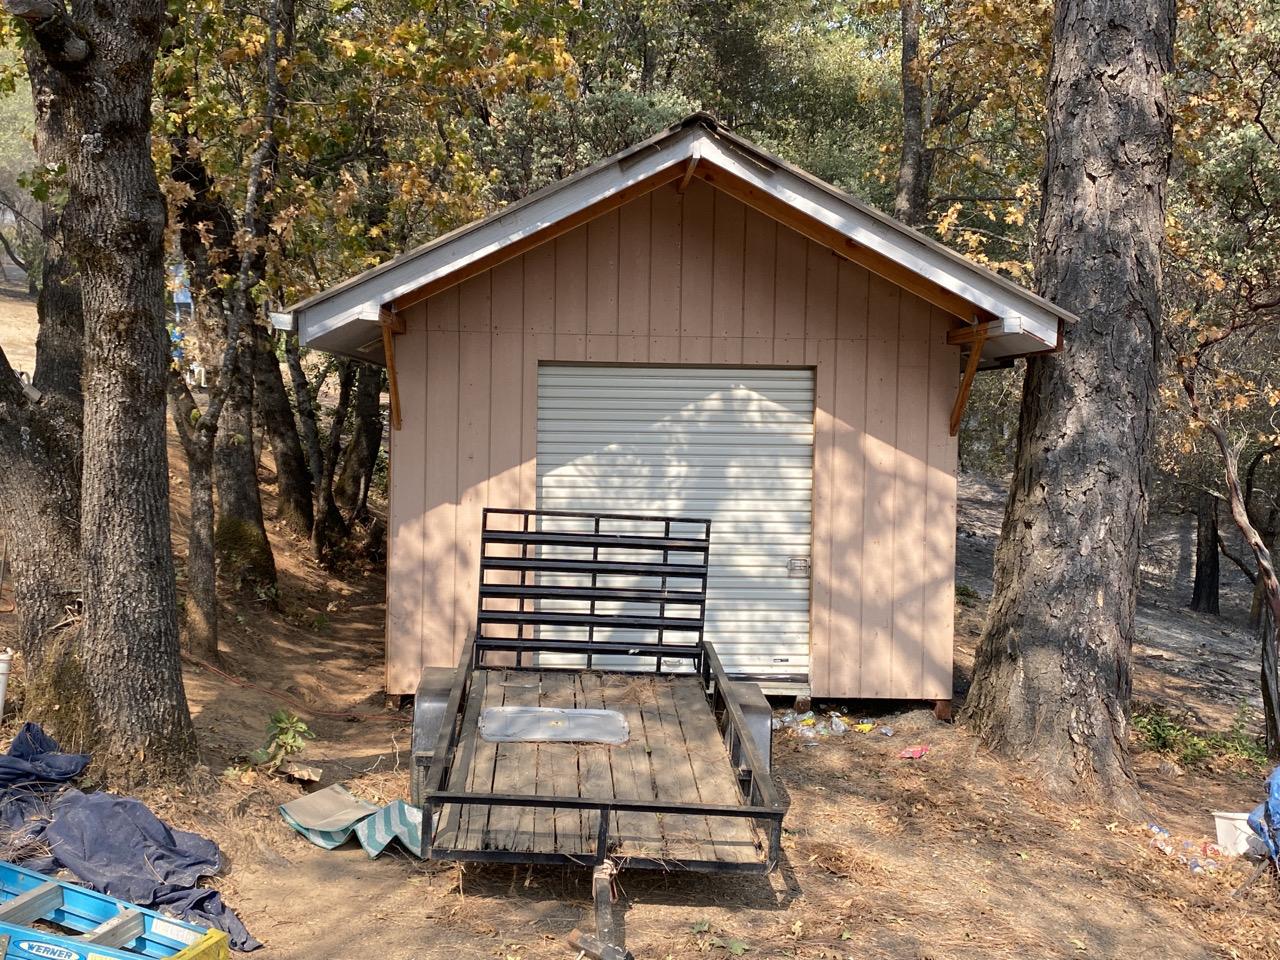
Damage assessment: no_damage